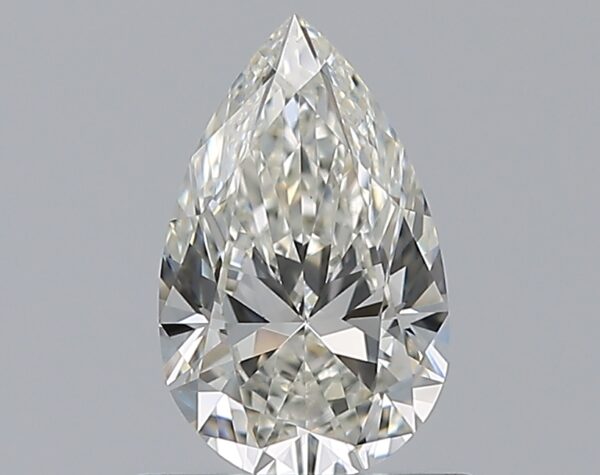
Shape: pear
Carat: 0.62
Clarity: VS1
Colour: H
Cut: EX
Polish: EX
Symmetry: VG
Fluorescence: ST
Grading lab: GIA
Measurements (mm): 7.57 x 4.66 x 2.84